Mill Island, Bydgoszcz

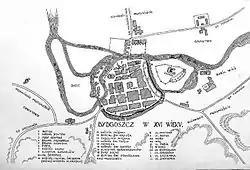
Estimated footprint of Bydgoszcz in 16th century

In the Middle Ages, first mills appeared on the eastern part of the island. At the end of the 14th century, for economical and military defense purposes, water network in the western Old Town was improved, so as to take advantage of Brda river first weir, "Jaz Farny" (literally "Parish weir"), has been created, along with a lock and a navigable channel which is today the actual riverbed of the Brda.